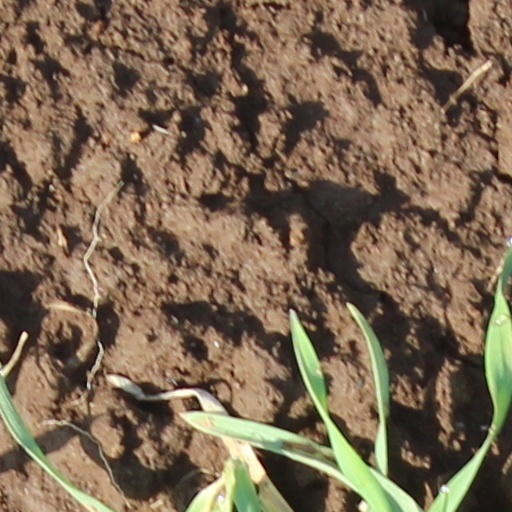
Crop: wheat